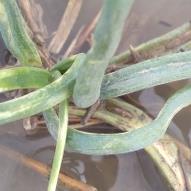
Crop: Onion
Condition: alternaria-d